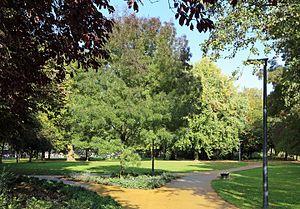
Bruges (Belgique)